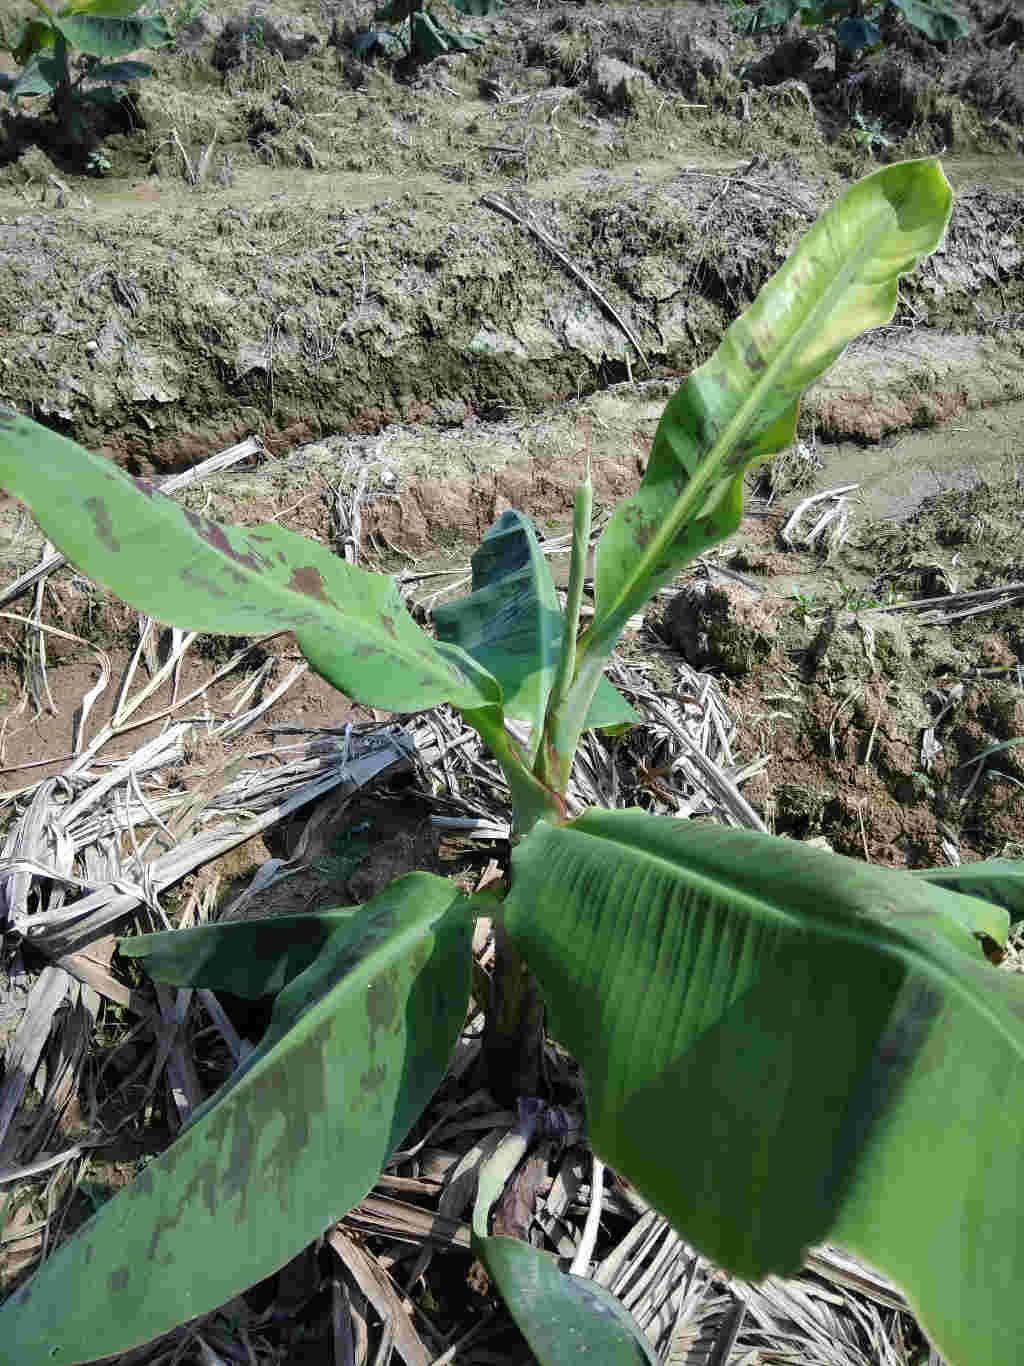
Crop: unknown
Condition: banana_banana_bunchy_top